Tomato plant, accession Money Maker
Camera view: bottom (45 deg); turntable rotation: 330 degrees
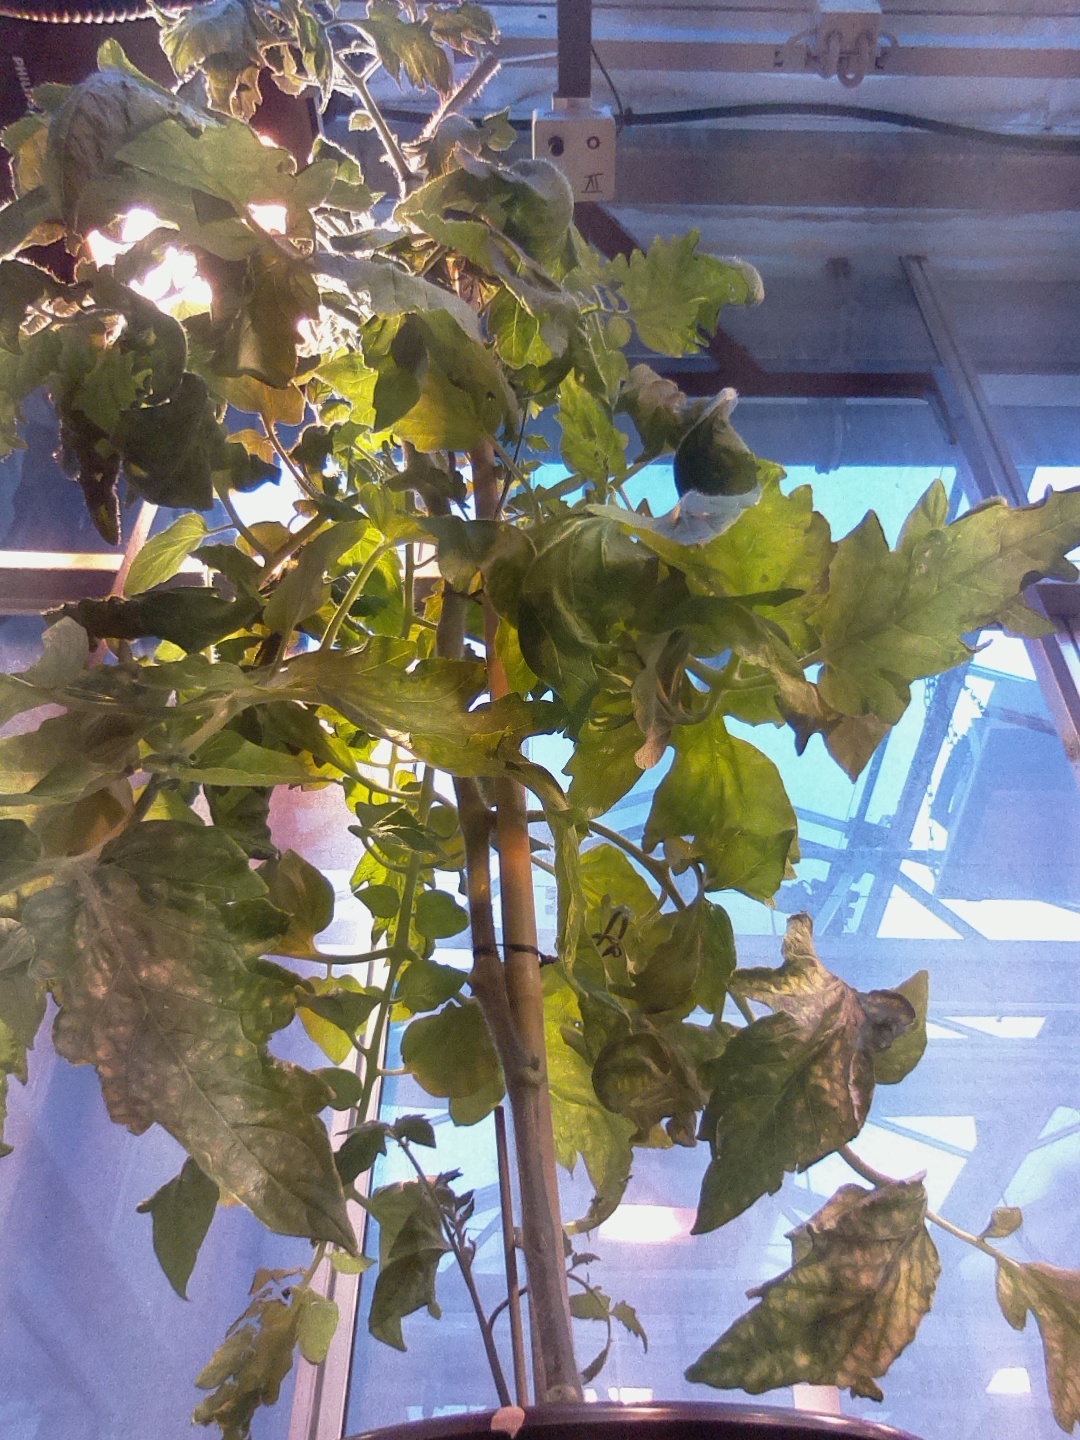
BBCH growth stage 72: 20%-30% of final fruit size